Battle of Río Grande

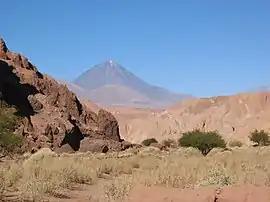
Geography of the battle area

Some Bolivians defeated in Calama dispersed through San Pedro de Atacama and then grouped with the locals, forming a montonera of forty men moderately armed with rifles. This Bolivian force was led by Toribio Gómez, from San Pedro de Atacama, and by the indigenous chief Jaime Ayo, from Río Grande.